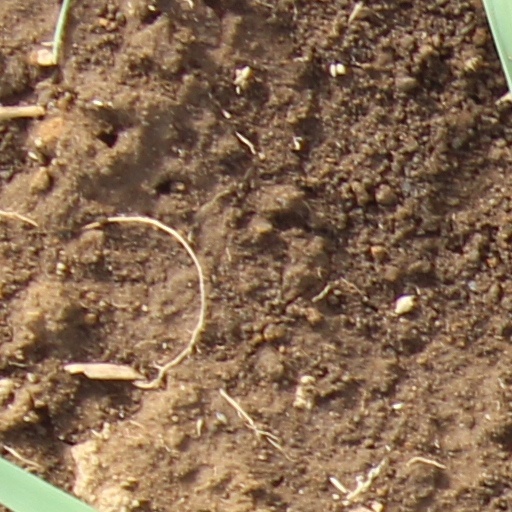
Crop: wheat